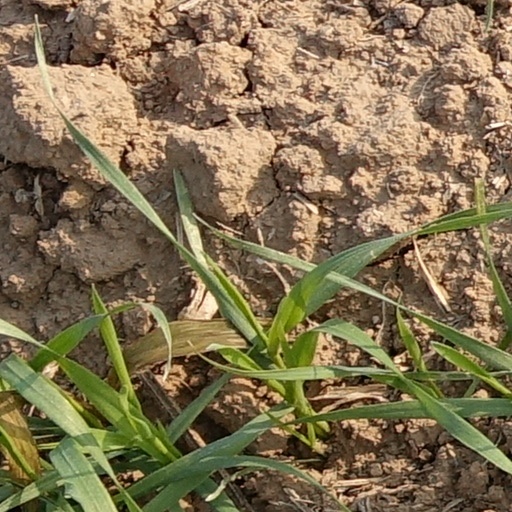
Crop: wheat